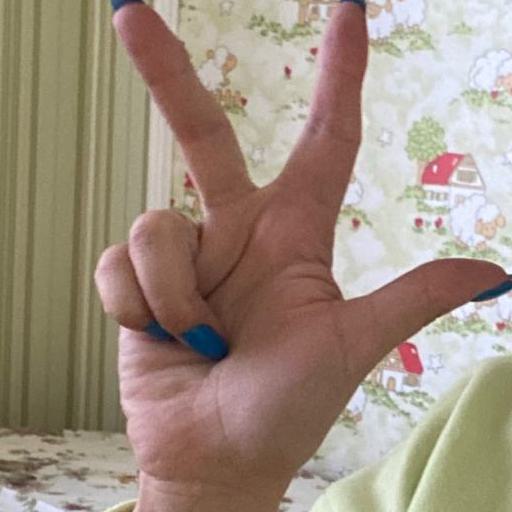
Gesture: three2